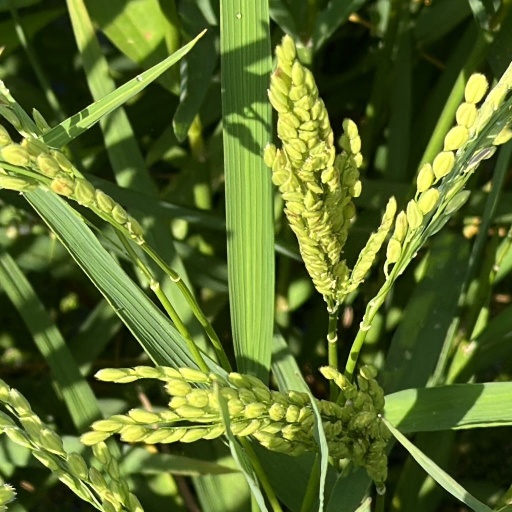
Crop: rice